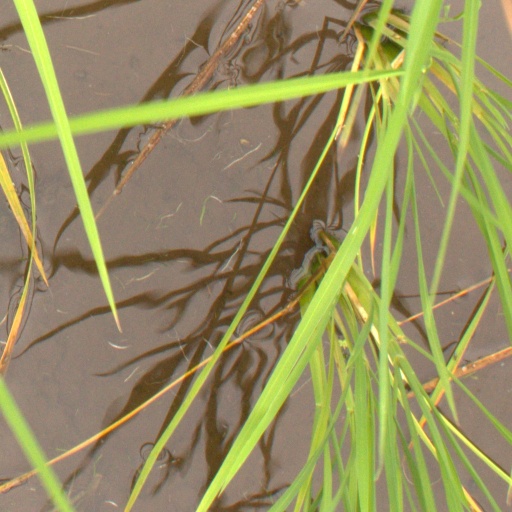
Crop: rice